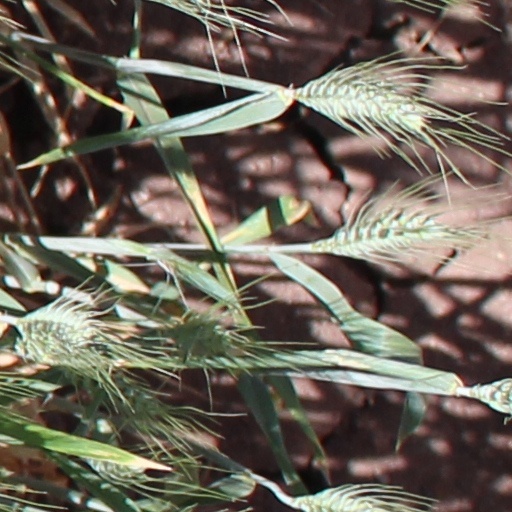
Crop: wheat